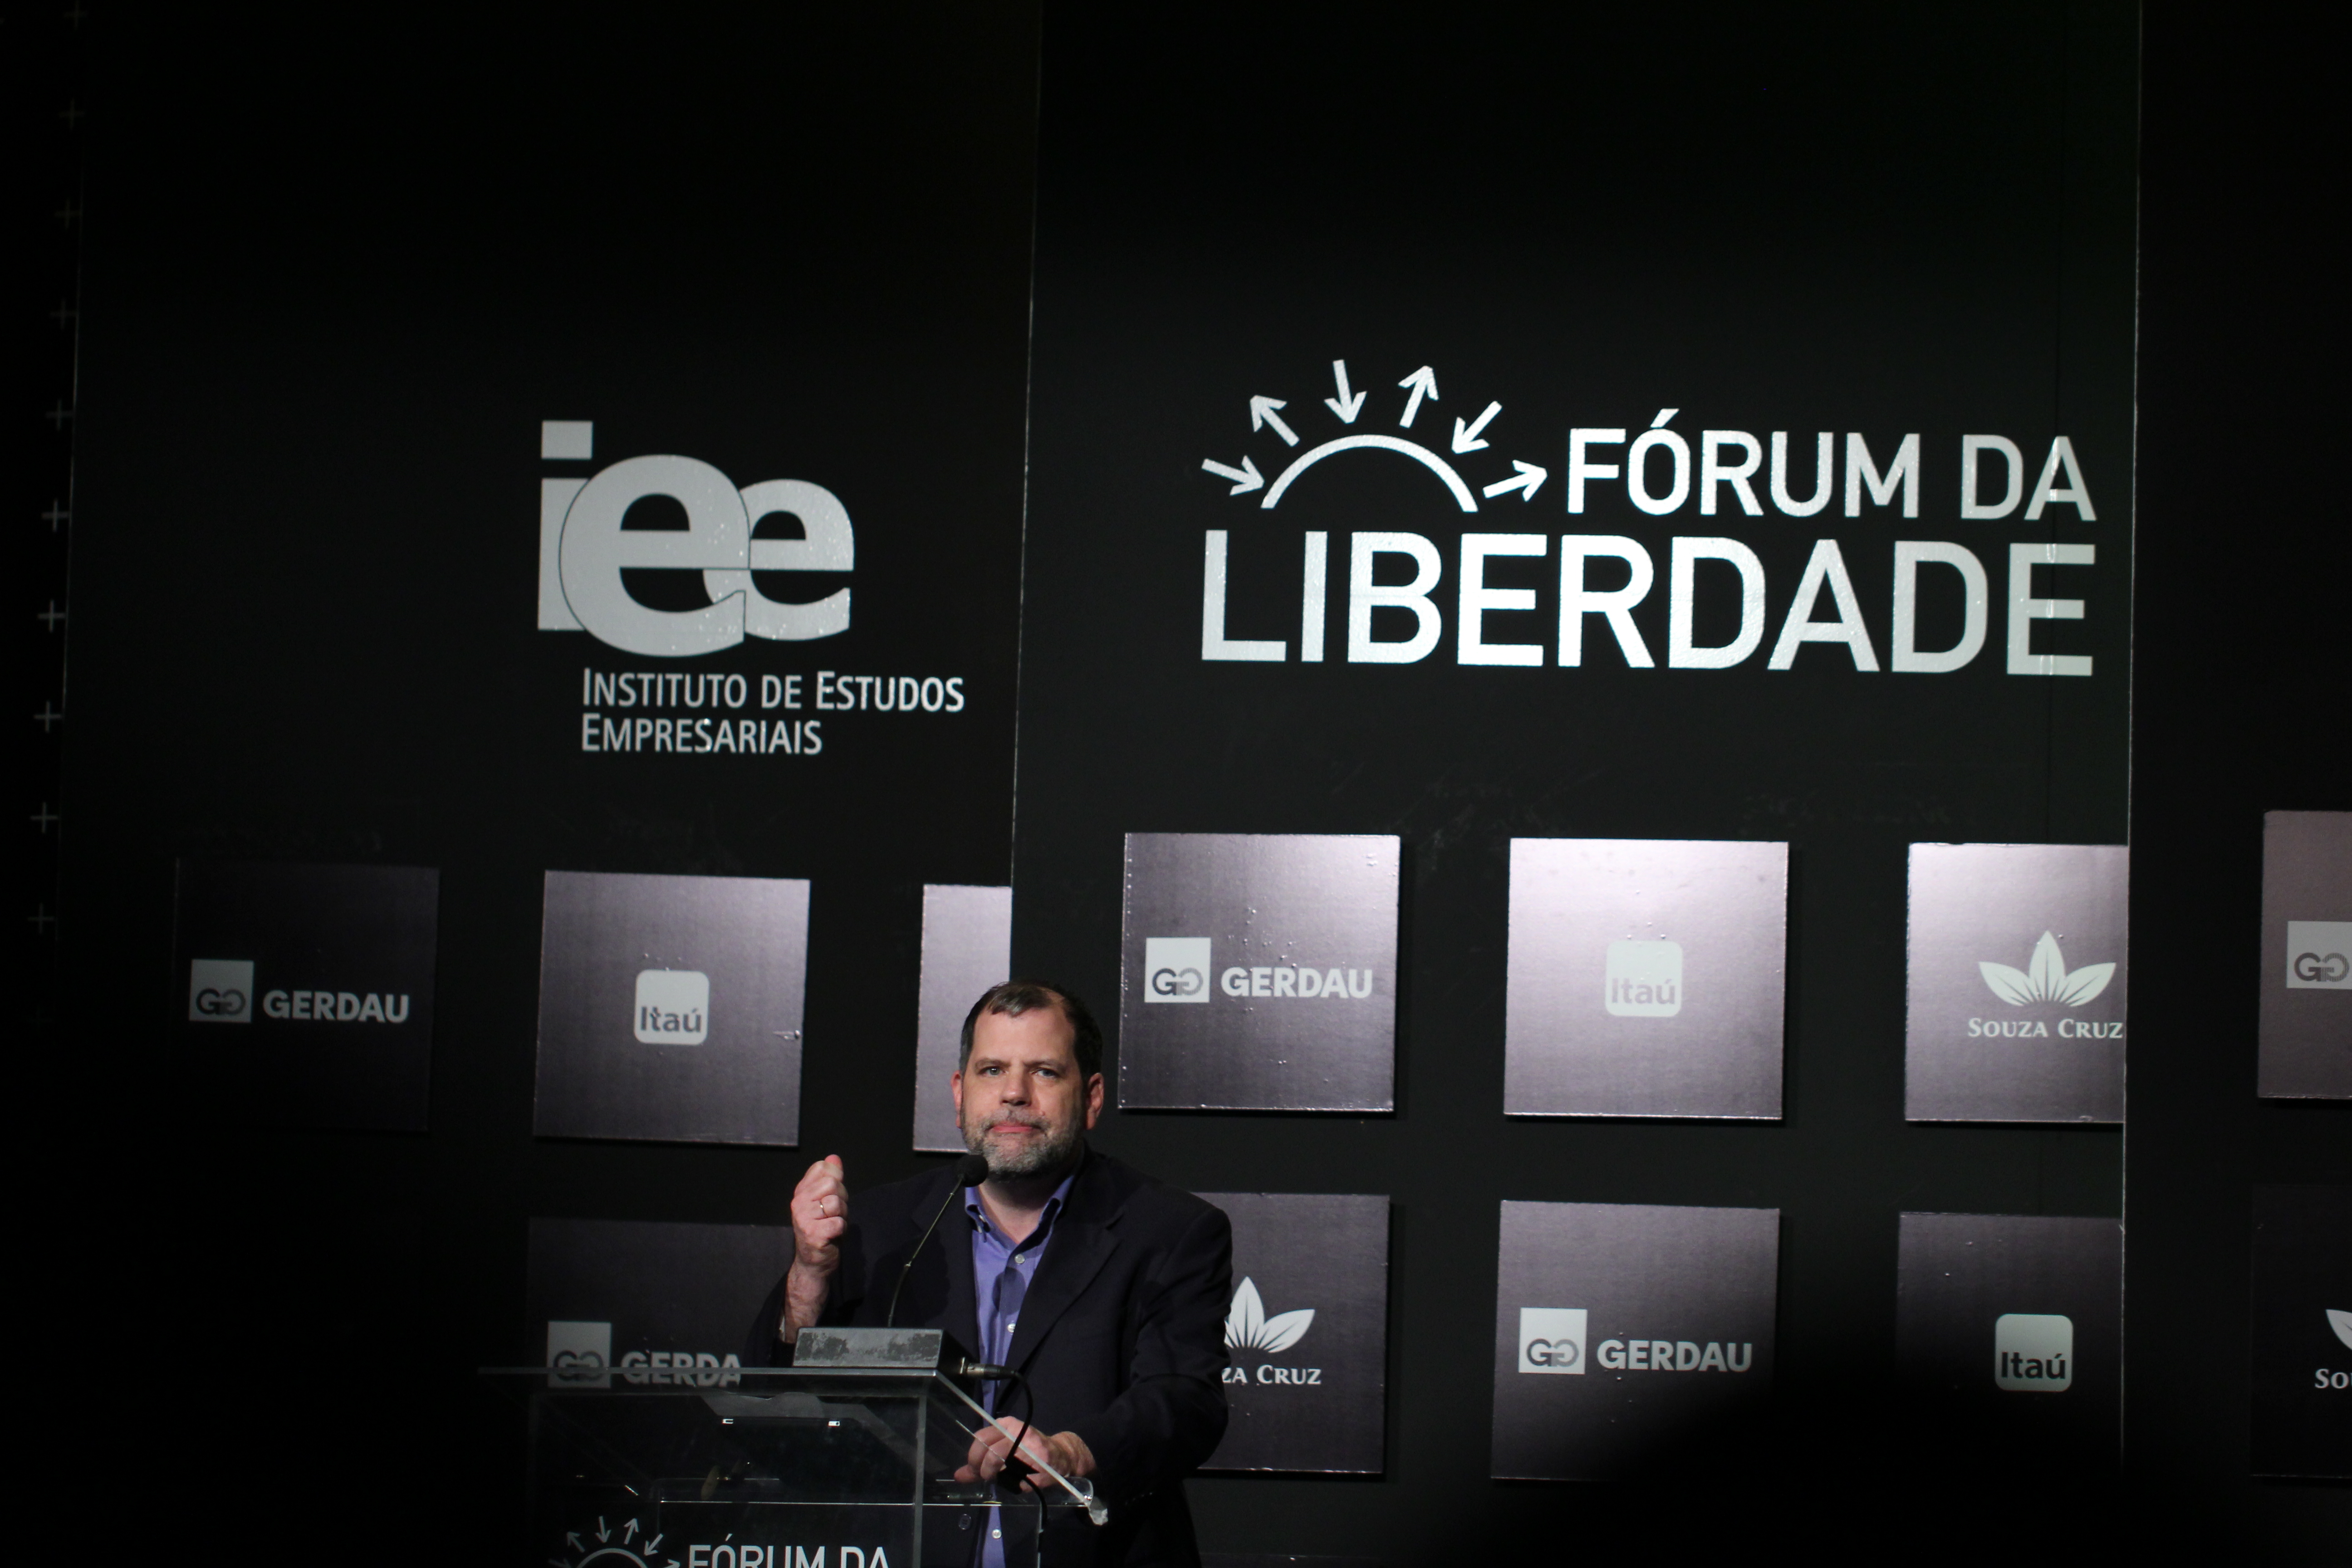
gadget, brand, design, speech, trade, presentation, freetrade, tylercowen, f rumdaliberdade, fl2011, xxivf rumdaliberdade, academic conference